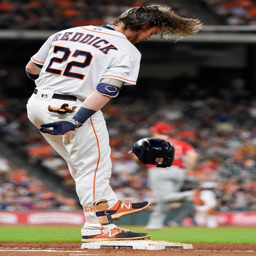
baseball player throws his helmet after flying out to end the fifth inning of a baseball game against sports team